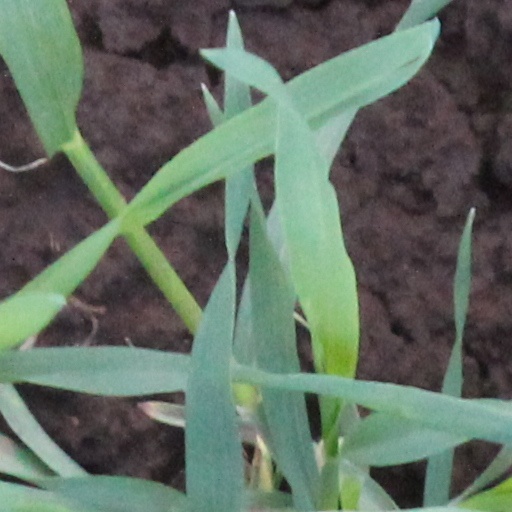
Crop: wheat